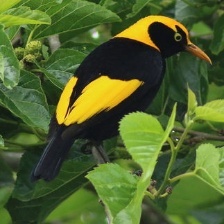
Species: REGENT BOWERBIRD
Scientific name: SERICULUS CHRYSOCEPHALUS